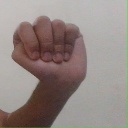
अक्षर: ठ